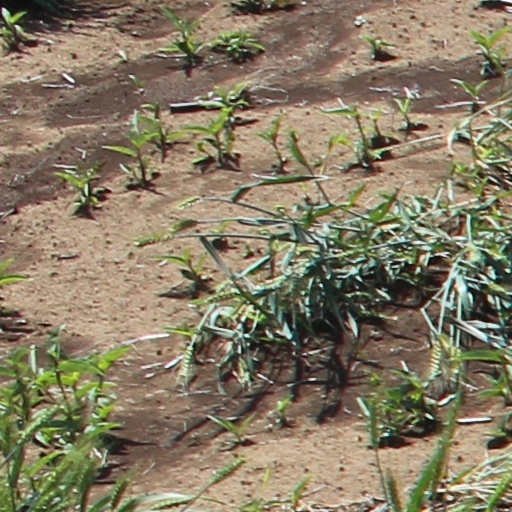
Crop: wheat